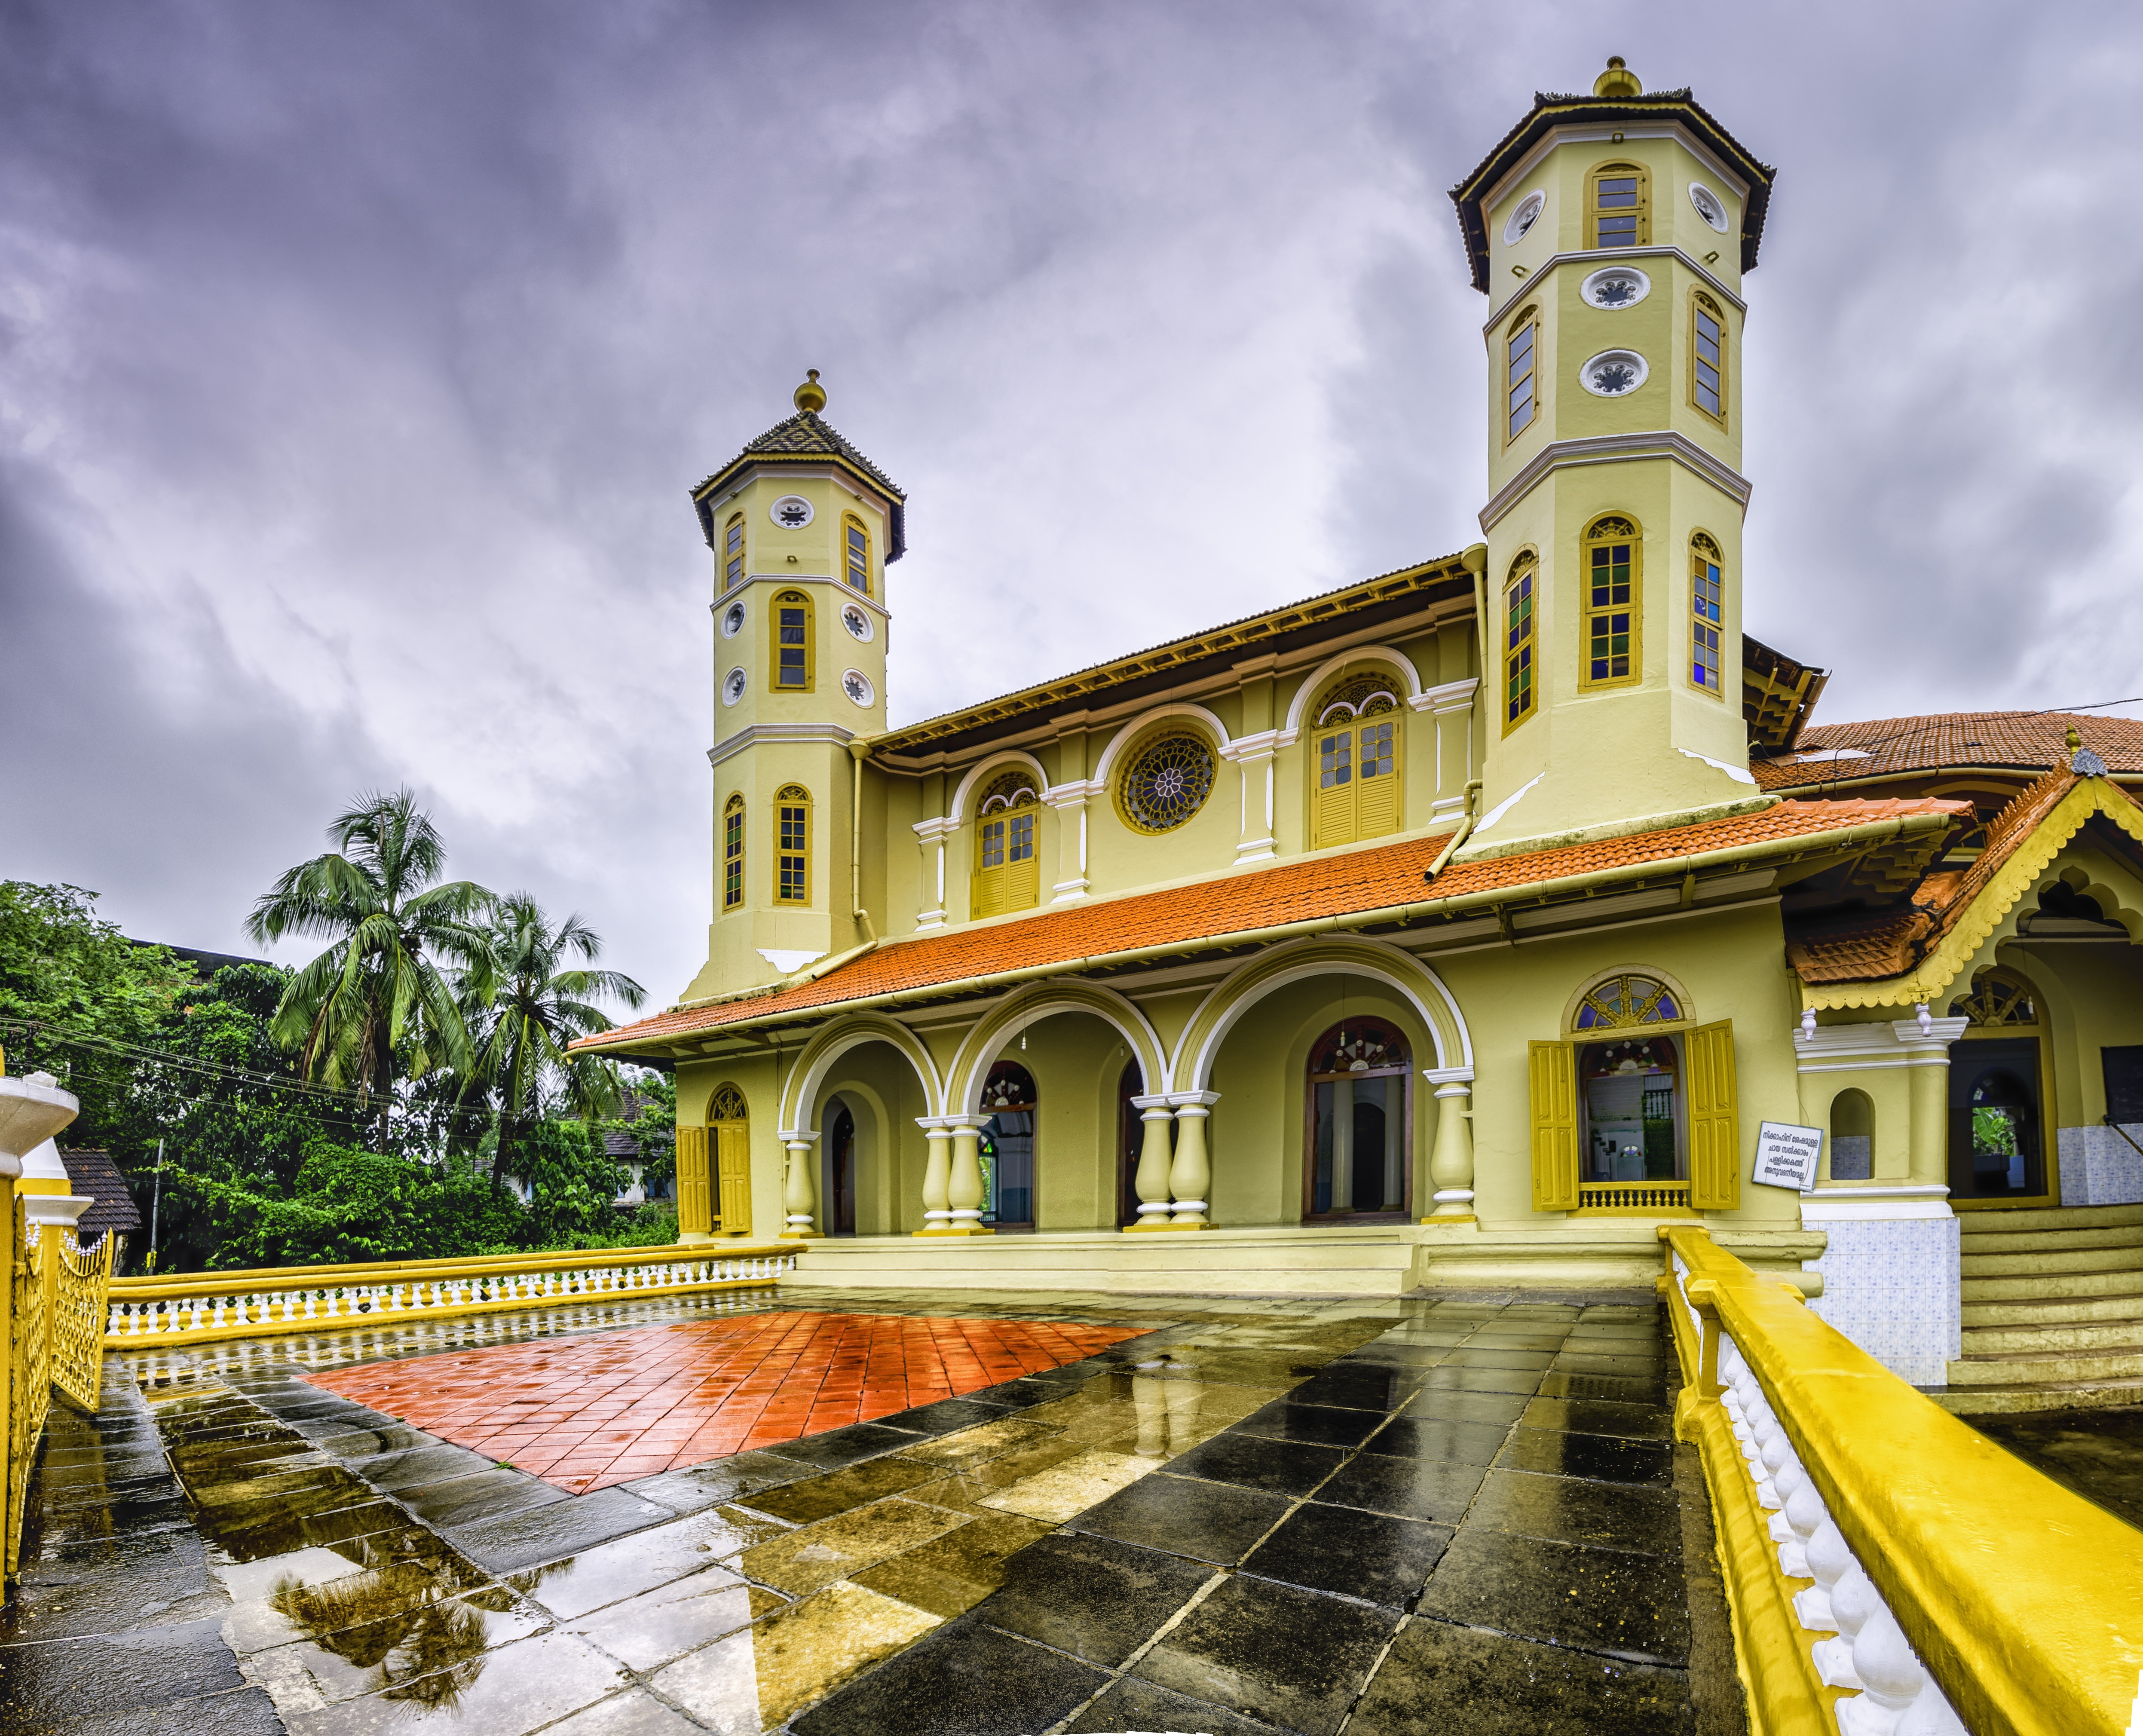
architecture, house, town, building, chateau, palace, religion, landmark, facade, church, cathedral, tourism, place of worship, religious, monastery, islam, holy, estate, masjid, traditional, arabic, muslim, ramadan, allah, eid, kareem, adman